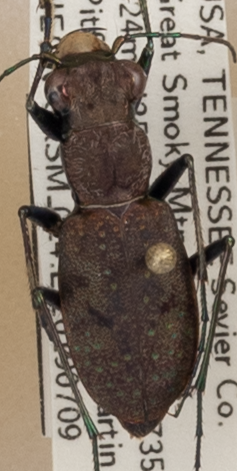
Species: Cylindera unipunctata
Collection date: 2019-07-09 04:00:00
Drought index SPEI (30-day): -0.24
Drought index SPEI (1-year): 2.09
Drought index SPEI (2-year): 2.09